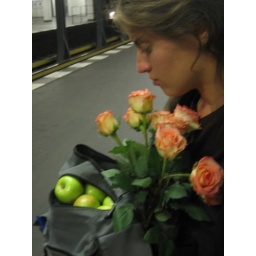
Self portrait with roses and apples in the subway